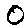
Label: 0